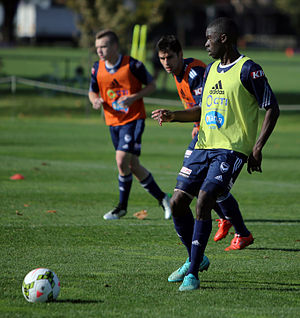
Jason Geria
Jason Geria er en australsk fodboldspiller. Han har tidligere spillet for Australiens landshold.